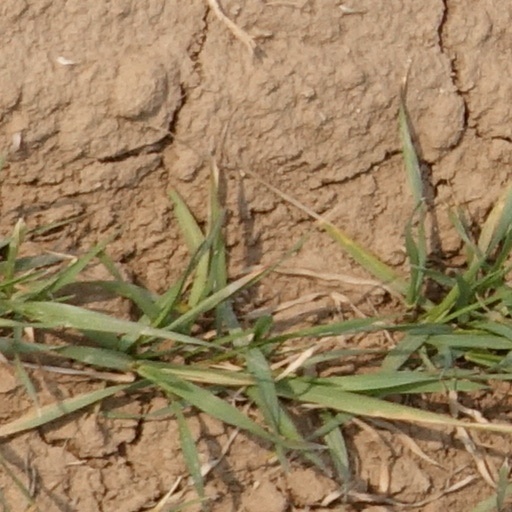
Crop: wheat